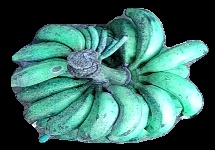
Variety: rasbale
Grade: grade3